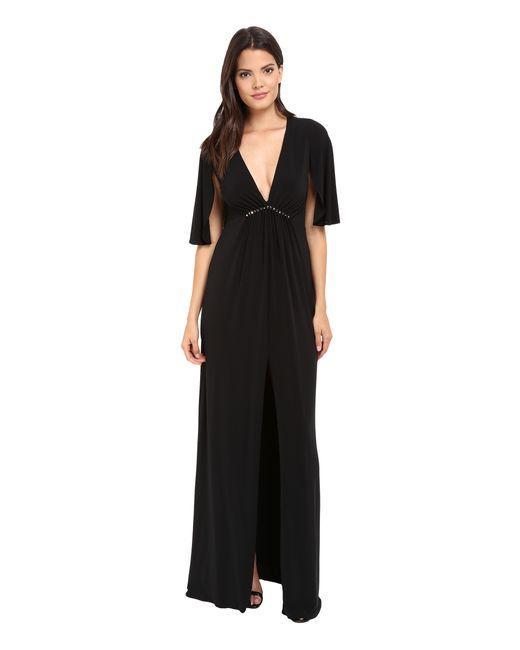
langes schwarzes Abendkleid, Ausschnitt mit Schlitz